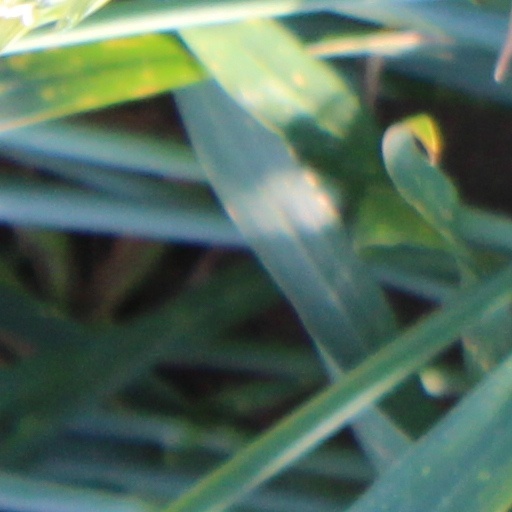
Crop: wheat